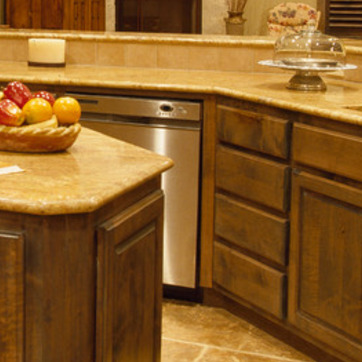
Material: metal